Colonial history of Missouri

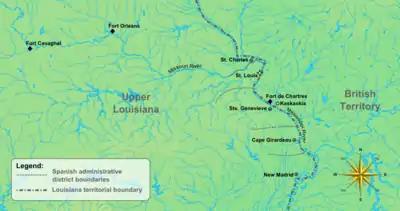
Map of early Missouri settlements and trading posts

Shortly after the founding of Ste. Genevieve, disputes between France and England over control of the Ohio Valley resulted in the outbreak of the French and Indian War in 1754. The British won and France lost all of its holdings. France gave Spain control of Louisiana in November 1762 in the Treaty of Fontainebleau. About 1000 French settlers lived in Missouri, in small farming villages stretched out along the Mississippi and Missouri rivers.